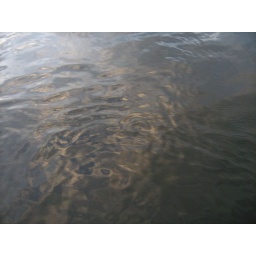
ripple in clear water